Trichodysplasia spinulosa polyomavirus

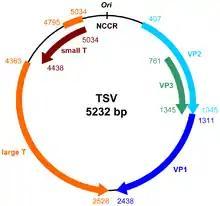
A map of the genome of TSPyV as described at its discovery in 2010. Subsequent work has indicated the possible presence of additional genes.

Like all polyomaviruses, TSPyV has a circular double-stranded DNA genome of around 5.2 kilobases. The genome was originally reported to contain five genes in an organization typical of polyomaviruses, with the small tumor antigen and large tumor antigen genes located in the "early" region of the genome expressed early in the infection cycle, and the viral capsid genes VP1, VP2, and VP3 expressed from the late region. A subsequent study of gene expression during TSPyV infection identified messenger RNA consistent with middle tumor antigen, an early-region protein whose homologs had previously only been reported in polyomaviruses that infect rodents. Middle tumor antigen in mouse and hamster polyomavirus has been closely associated with these viruses' ability to cause tumors. The same study also observed evidence of an additional protein, called tiny T, and of an alternatively spliced form of large tumor antigen known as ALTO.